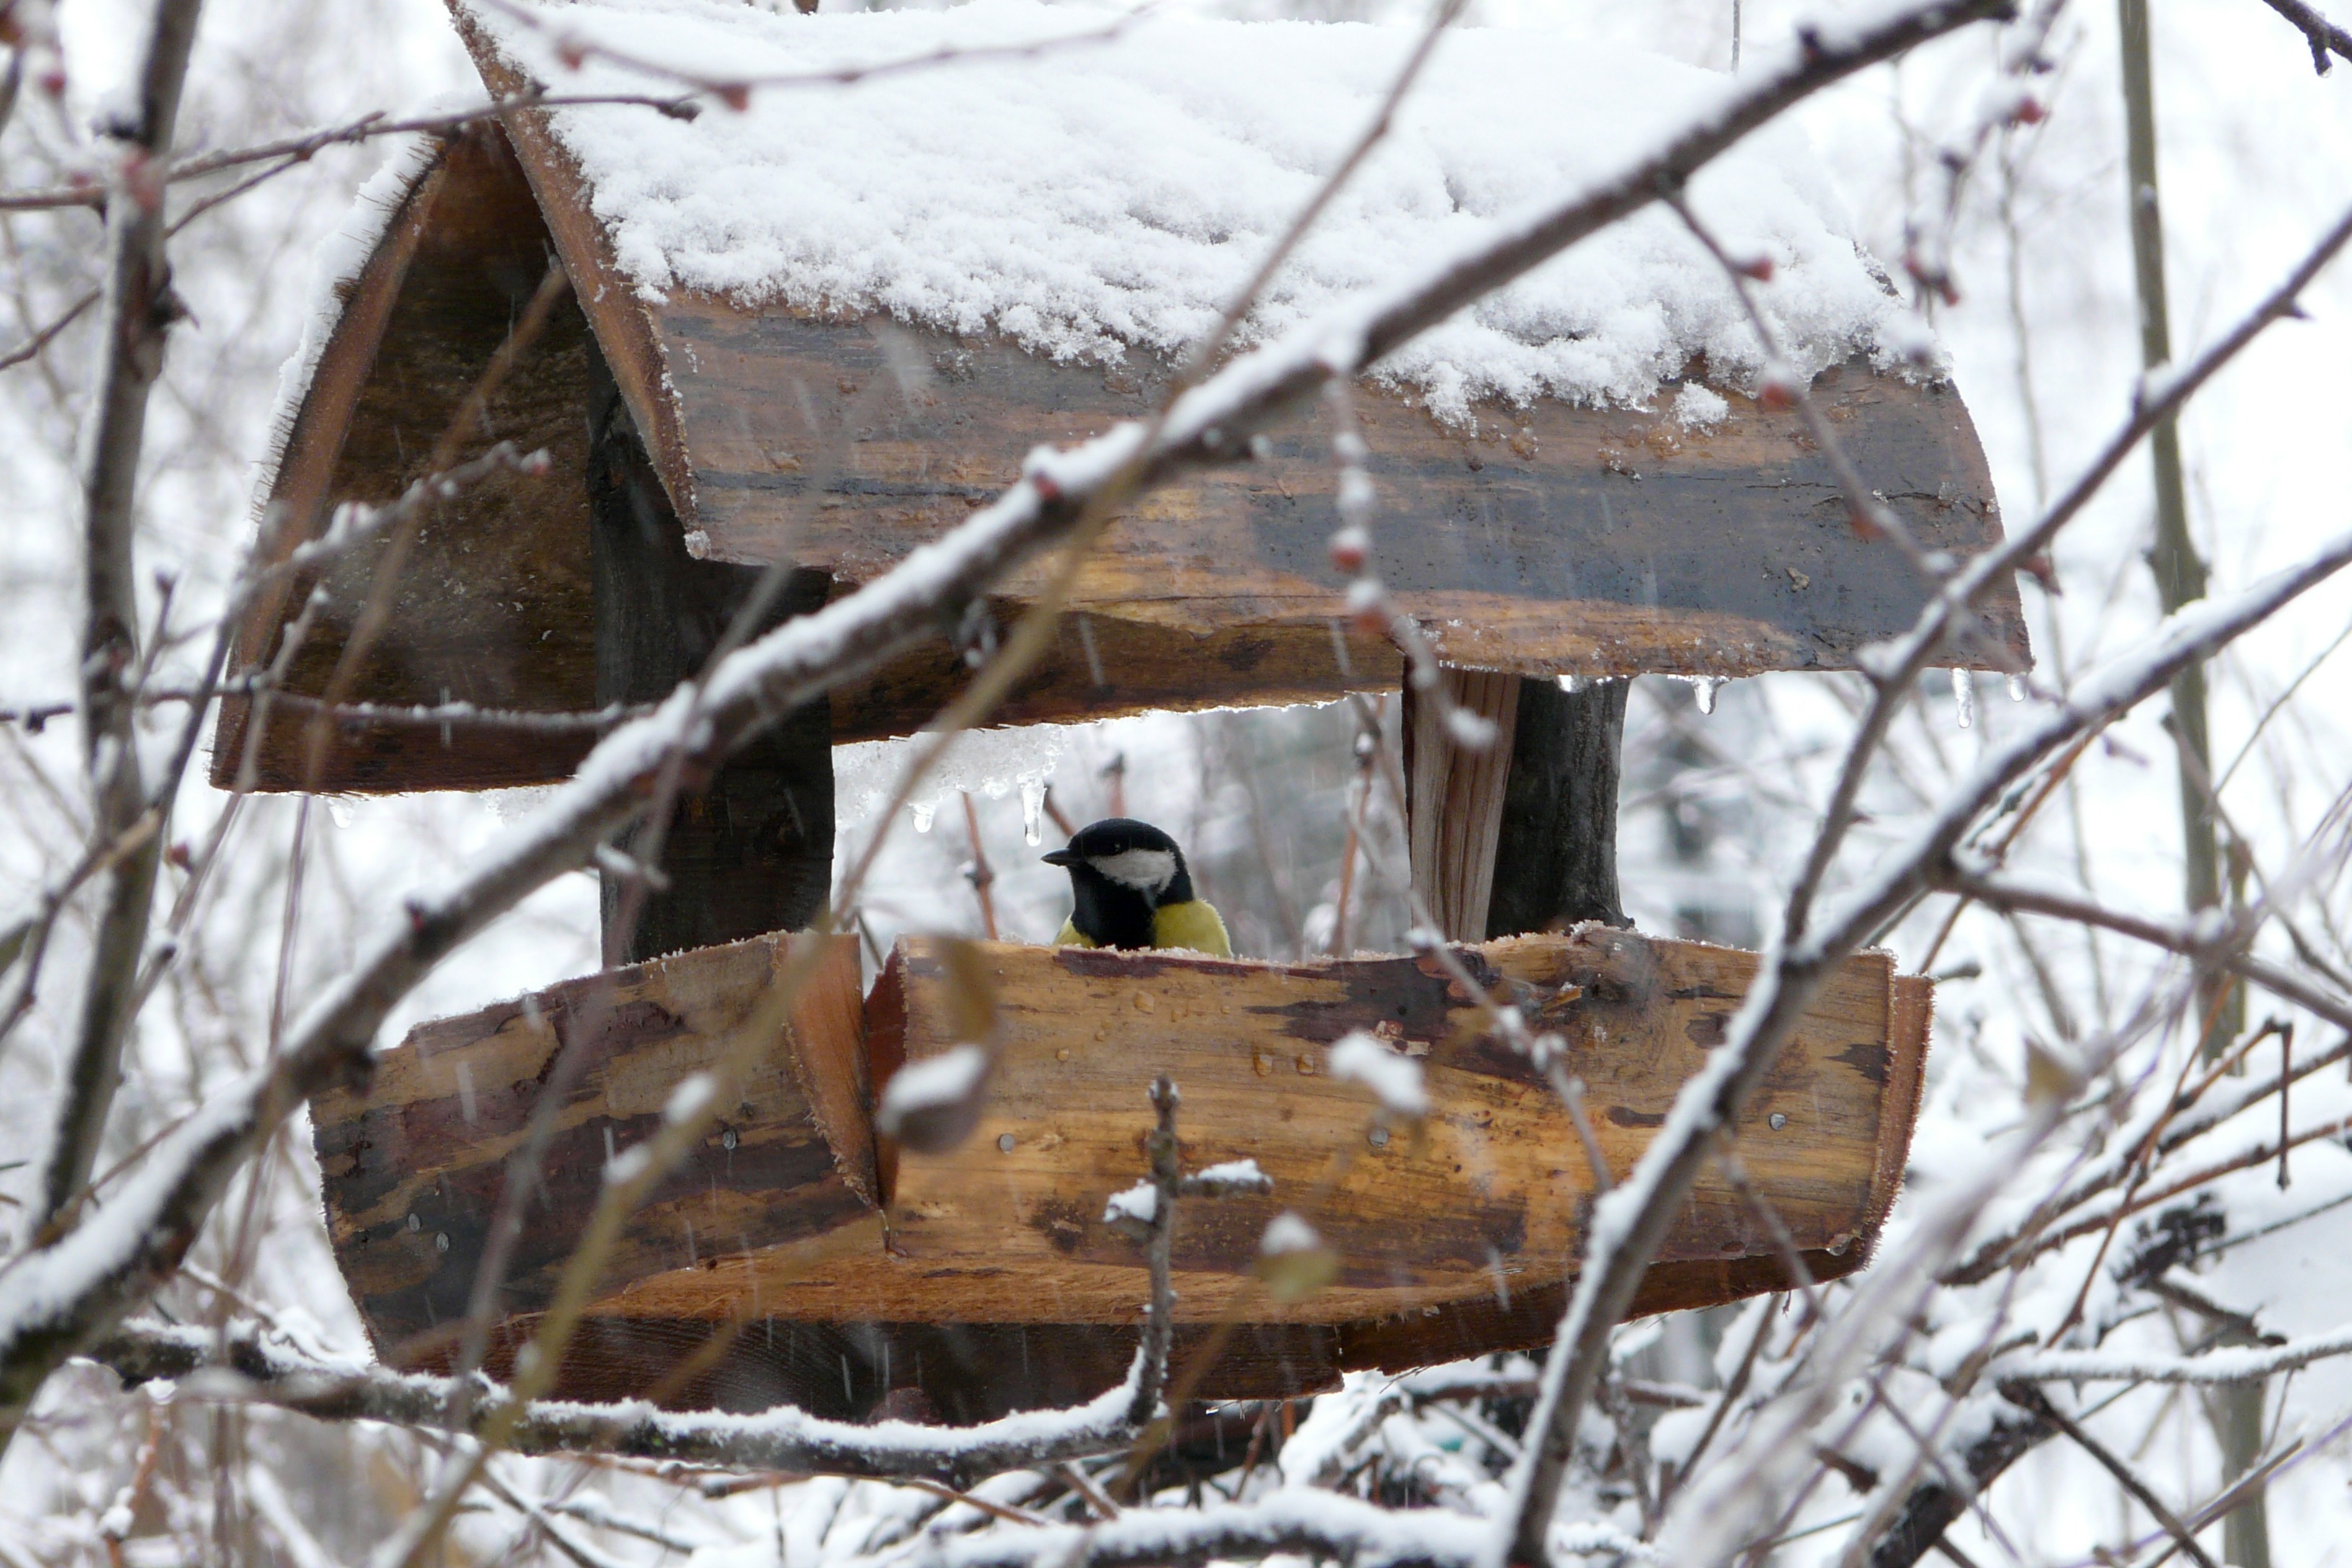
branch, snow, cold, winter, bird, animal, wildlife, ice, food, spring, weather, season, fauna, icicle, protection, tit, feeder, bird feeder, old world flycatcher, perching bird